Georgina A. Davis

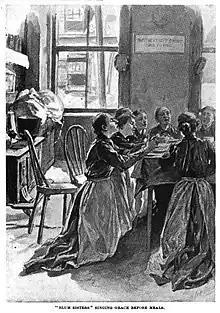
Georgina A. Davis's 1893 artwork showing the Salvation Army's "Slum Sisters" saying grace together

Davis began working for "Frank Leslie's Illustrated Newspaper" around 1880. The last picture accepted by Frank Leslie before he died was by Davis. Her work there mostly depicted women's events like charities. Some significant people she depicted include President Rutherford B. Hayes and his family, Ruth Cleveland, and Ute tribal leaders. She also worked as an illustrator for the Salvation Army newspaper "The War Cry" and the children’s book publisher McLoughlin Brothers.